Ghouls 'n Ghosts

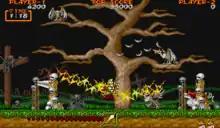
Arcade version screenshot

The gameplay for "Ghouls 'n Ghosts" is similar to that of "Ghosts 'n Goblins". The player controls the knight Arthur who must advance through a series of eerie levels and defeat a number of undead and demonic creatures in his quest to restore all the people killed by Lucifer (Loki in the English-language Sega Genesis and Master System versions), including his beloved Princess Prin-Prin, back to life. Along the way, Arthur can pick up a variety of weapons and armor to help him in his quest. While the core gameplay remains the same as its predecessor, the game now allows Arthur to fire directly upward and directly downward while in mid-air.